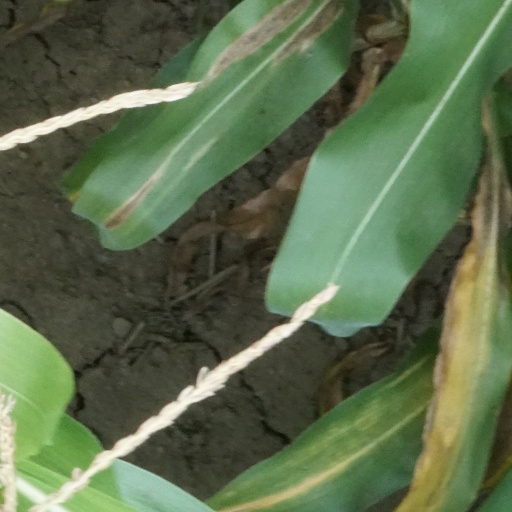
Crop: maize; corn